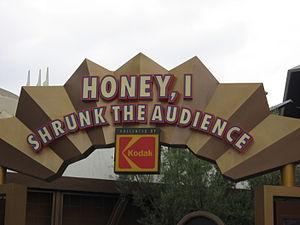
Disney's Animal Kingdom ouvert au public le 22 avril.